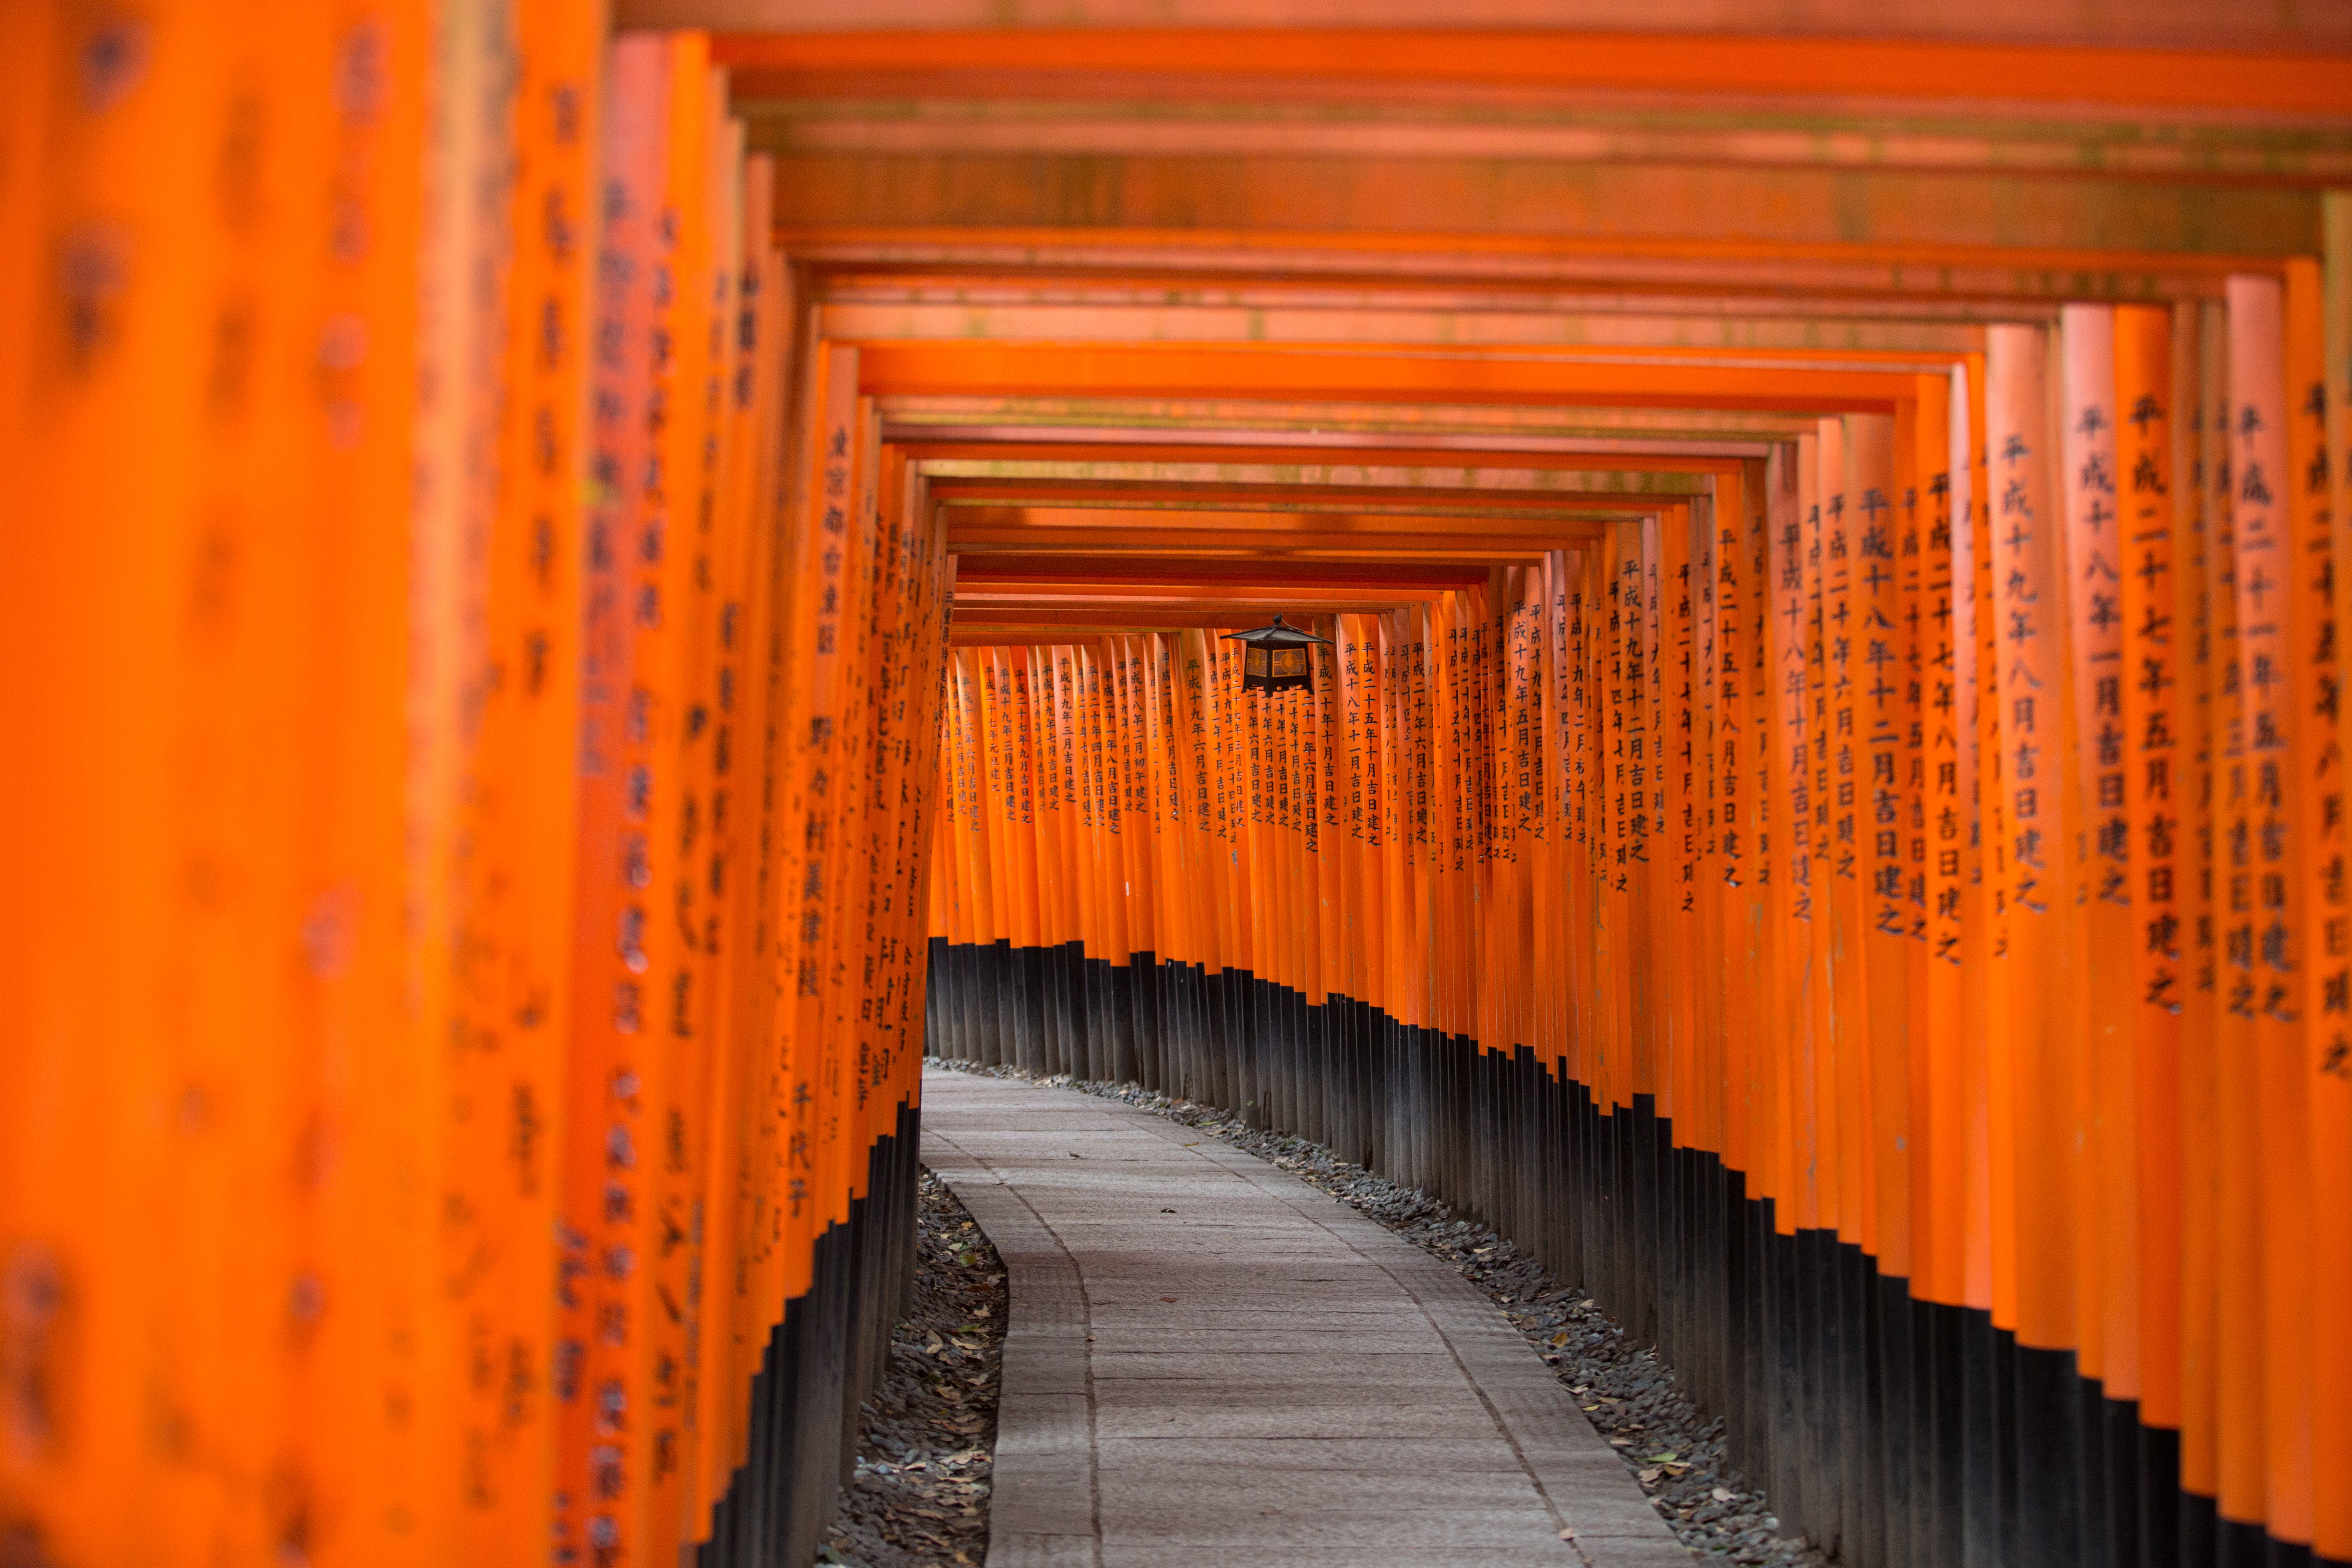
wood, bench, old, wall, tunnel, orange, relax, yellow, torii